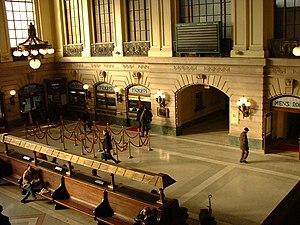
Hoboken Terminal est une importante plateforme de correspondance de transport collectif ferroviaire, fluvial et routier du Grand New York, située dans la ville d'Hoboken, dans le comté de Hudson de l'État du New Jersey aux États-Unis. Elle est établie sur la rive occidentale du fleuve Hudson face à Manhattan. Chaque jour, plus de cinquante mille usagers transitent par le terminal, en faisant la gare ferroviaire la plus fréquentée du New Jersey et la seconde infrastructure de transport la plus utilisée dans cet État, après l'aéroport international de Newark-Liberty.